Charles Brasch

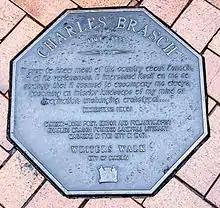
Memorial plaque dedicated to Brasch in Dunedin, on the Writers' Walk on the Octagon

Brasch was born in Dunedin in 1910. He was the first and only son of Helene Fels, a member of the prominent Hallenstein family of clothing merchants through her mother, and her husband Hyam Brasch, a lawyer who later changed his name to Henry Brash. His younger sister Lesley was born in 1911. In 1914, when Brasch was aged four, his mother died suddenly during her third pregnancy; he was later to describe this event as the end of his childhood. He grew up in Dunedin and spent much time at Manono, the house of his mother's father, Willi Fels, who instilled in him a lifelong love of European culture and artworks, and later supported his career in the arts. By contrast, his relationship with his father was not affectionate, and Brasch was to write in later years: "I had had no father, and he no son." He was plagued by asthma and bronchitis throughout his childhood, until his teenage years.